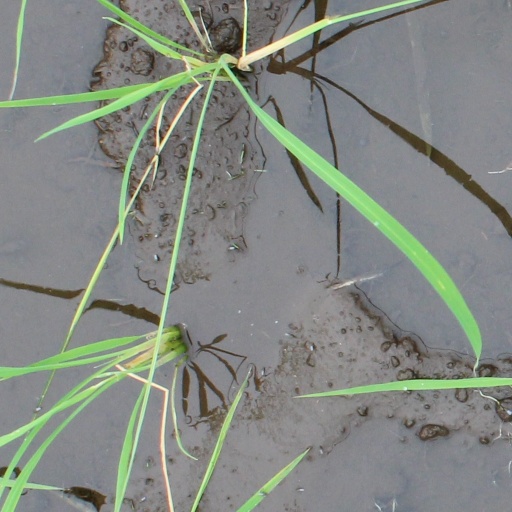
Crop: rice